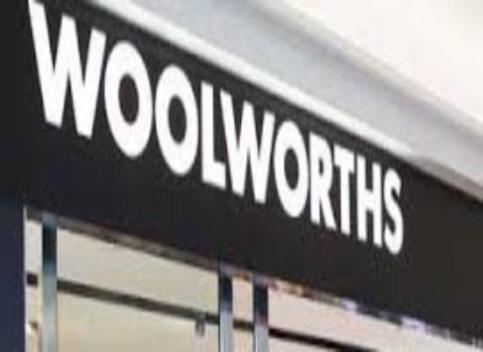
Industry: Others